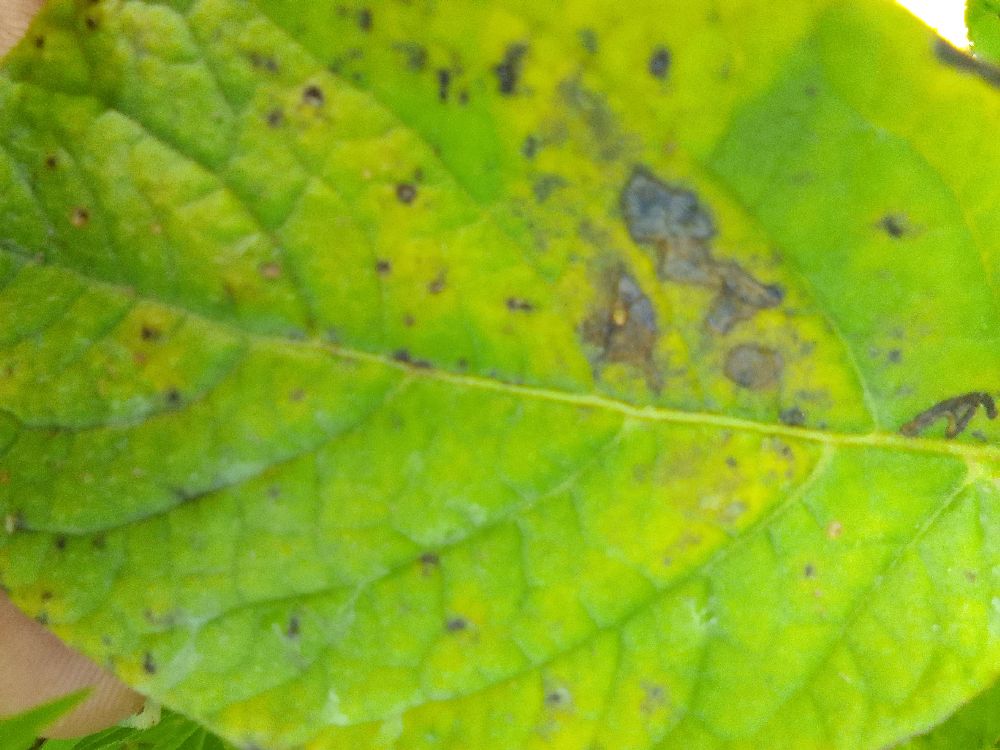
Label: Early blight